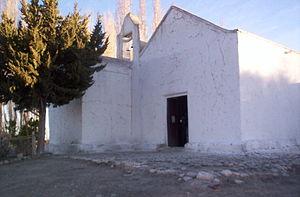
Cet article recense les monuments historiques de la province de San Juan, en Argentine.